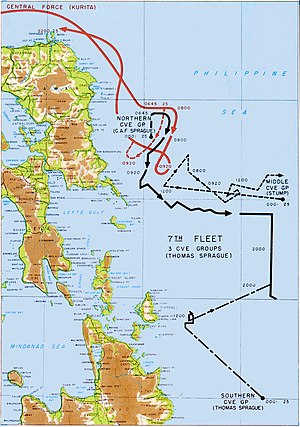
Slaget om Leyte Gulf / Slaget ved Samar (25. oktober)
Slaget ved Samar.
Slaget om Leyte Gulf anses i almindelighed for at være det største søslag under 2. Verdenskrig og et af de største søslag i historien.